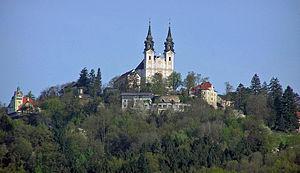
Linz, aussi connue en français sous le nom de Lintz, est une ville du nord-ouest de l'Autriche, capitale du Land de Haute-Autriche, sur le Danube. Avec 204 846 habitants en 2018, elle est la 3ᵉ ville la plus peuplée du pays.